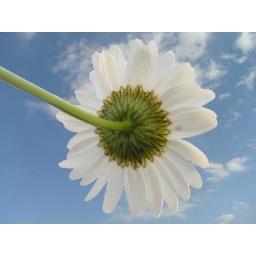
Back of oxeye daisy copied onto a sky background in Photoshop